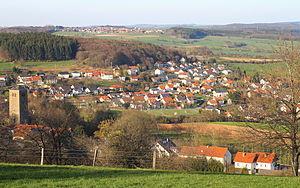
Tünsdorf est un ortsteil de la commune allemande de Mettlach en Sarre.